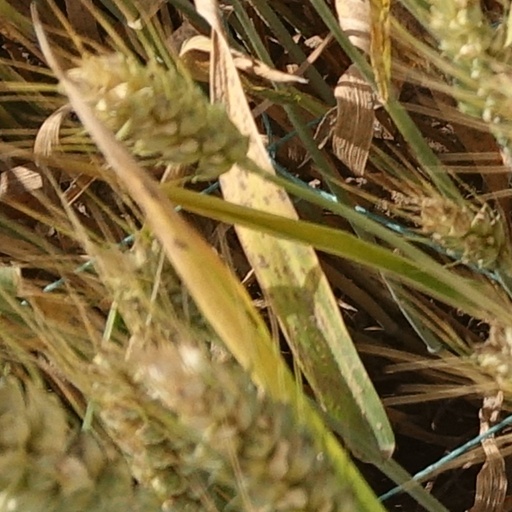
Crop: wheat